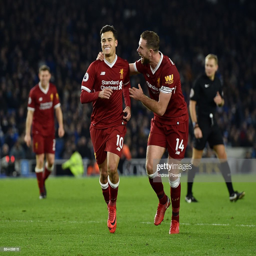
soccer player celebrates after scoring during the match .